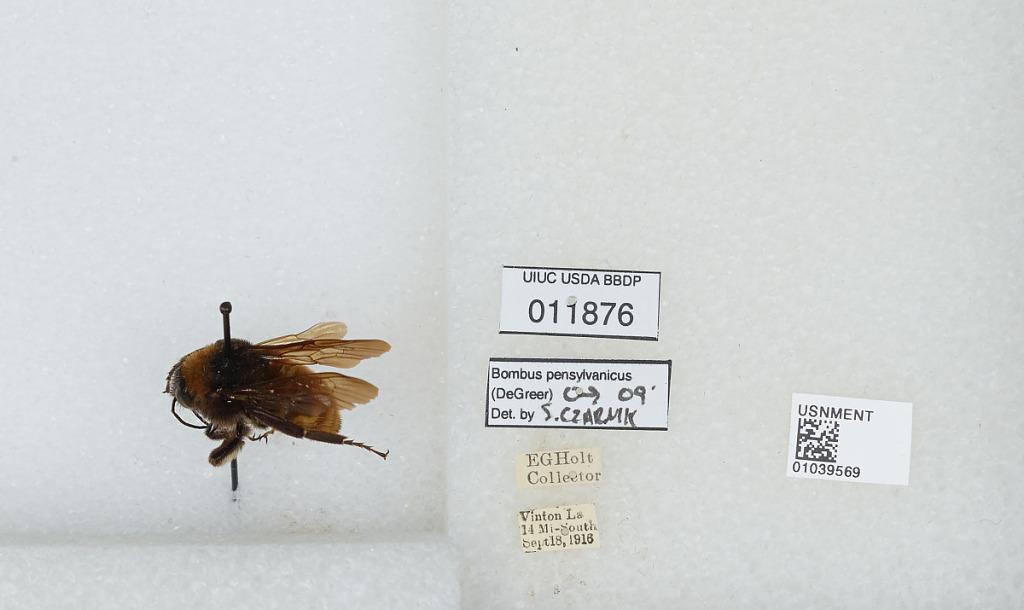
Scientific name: Bombus (Fervidobombus) pensylvanicus pensylvanicus (De Geer)
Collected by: E. Holt
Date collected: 1916-9-18
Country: United States
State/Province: Louisiana
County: Calcasieu
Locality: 14 miles South of Vinton
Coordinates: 30.0556, -93.5228
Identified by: Czarnik, S.